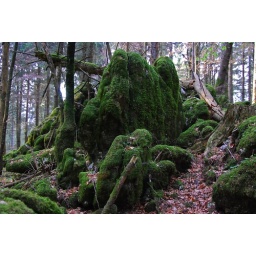
green moss on karstic features in the wild forest